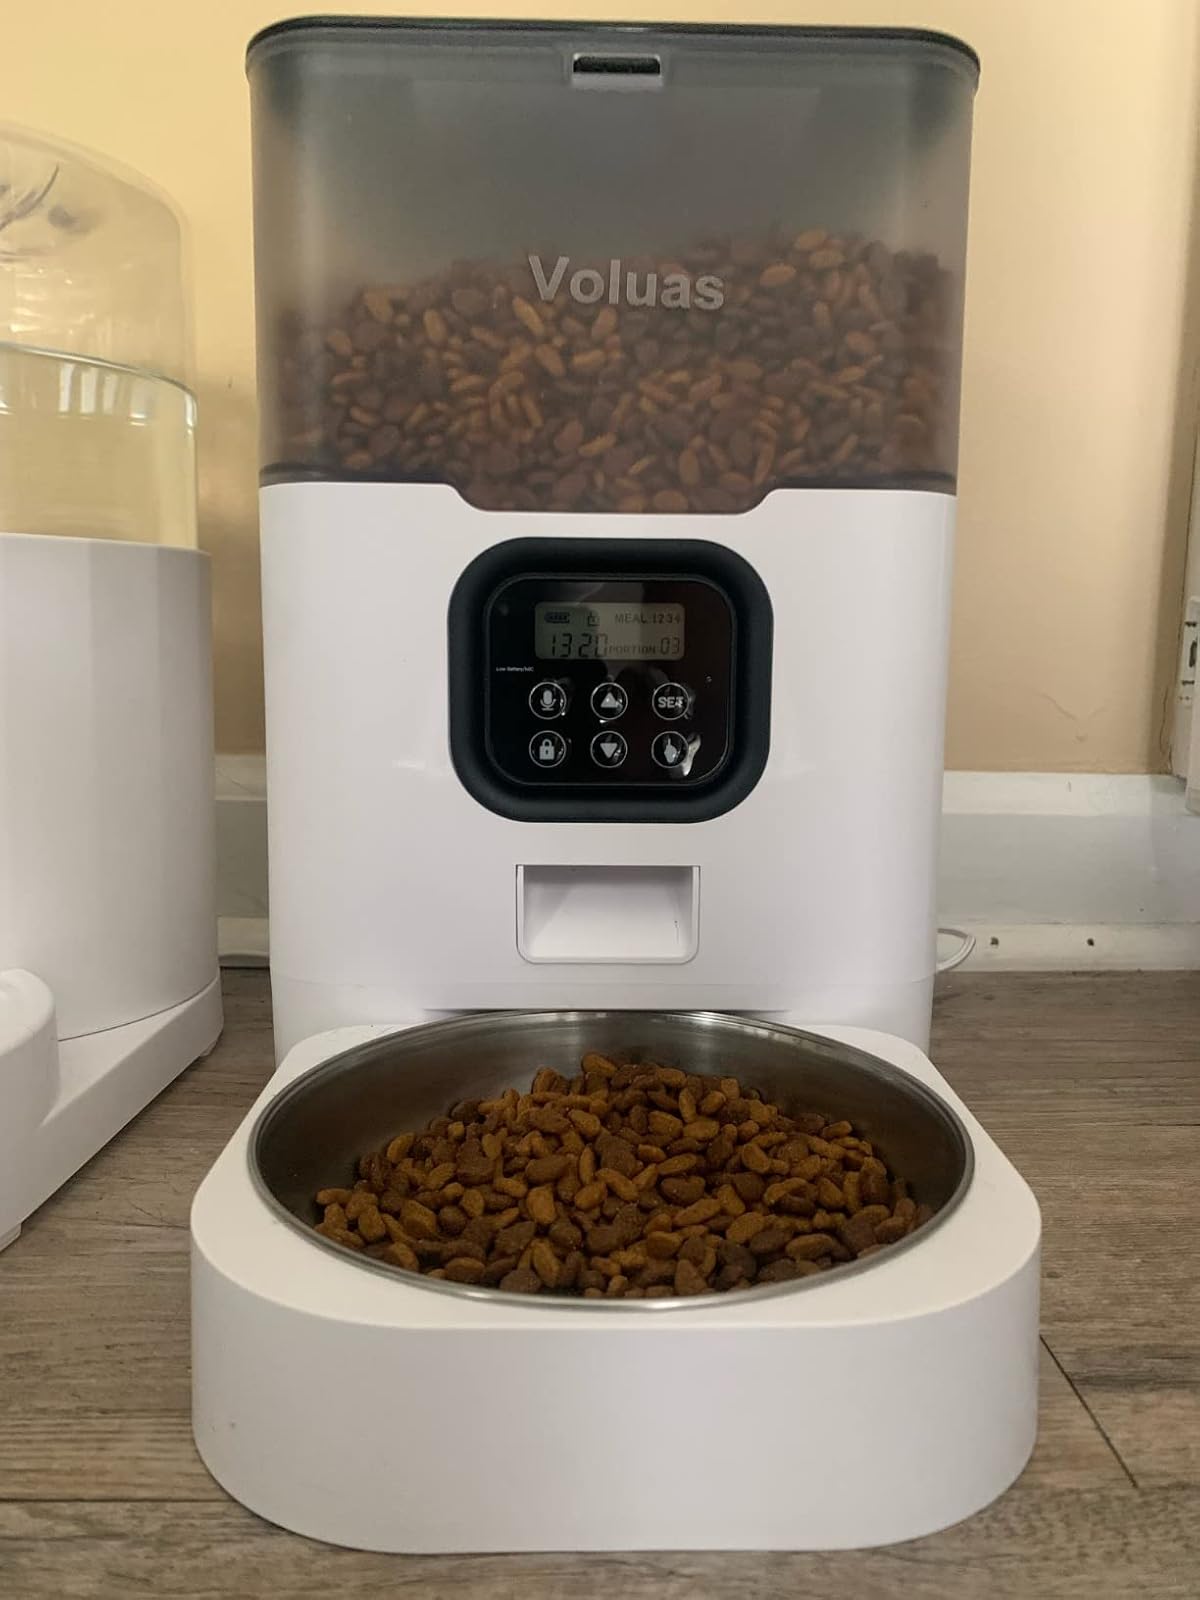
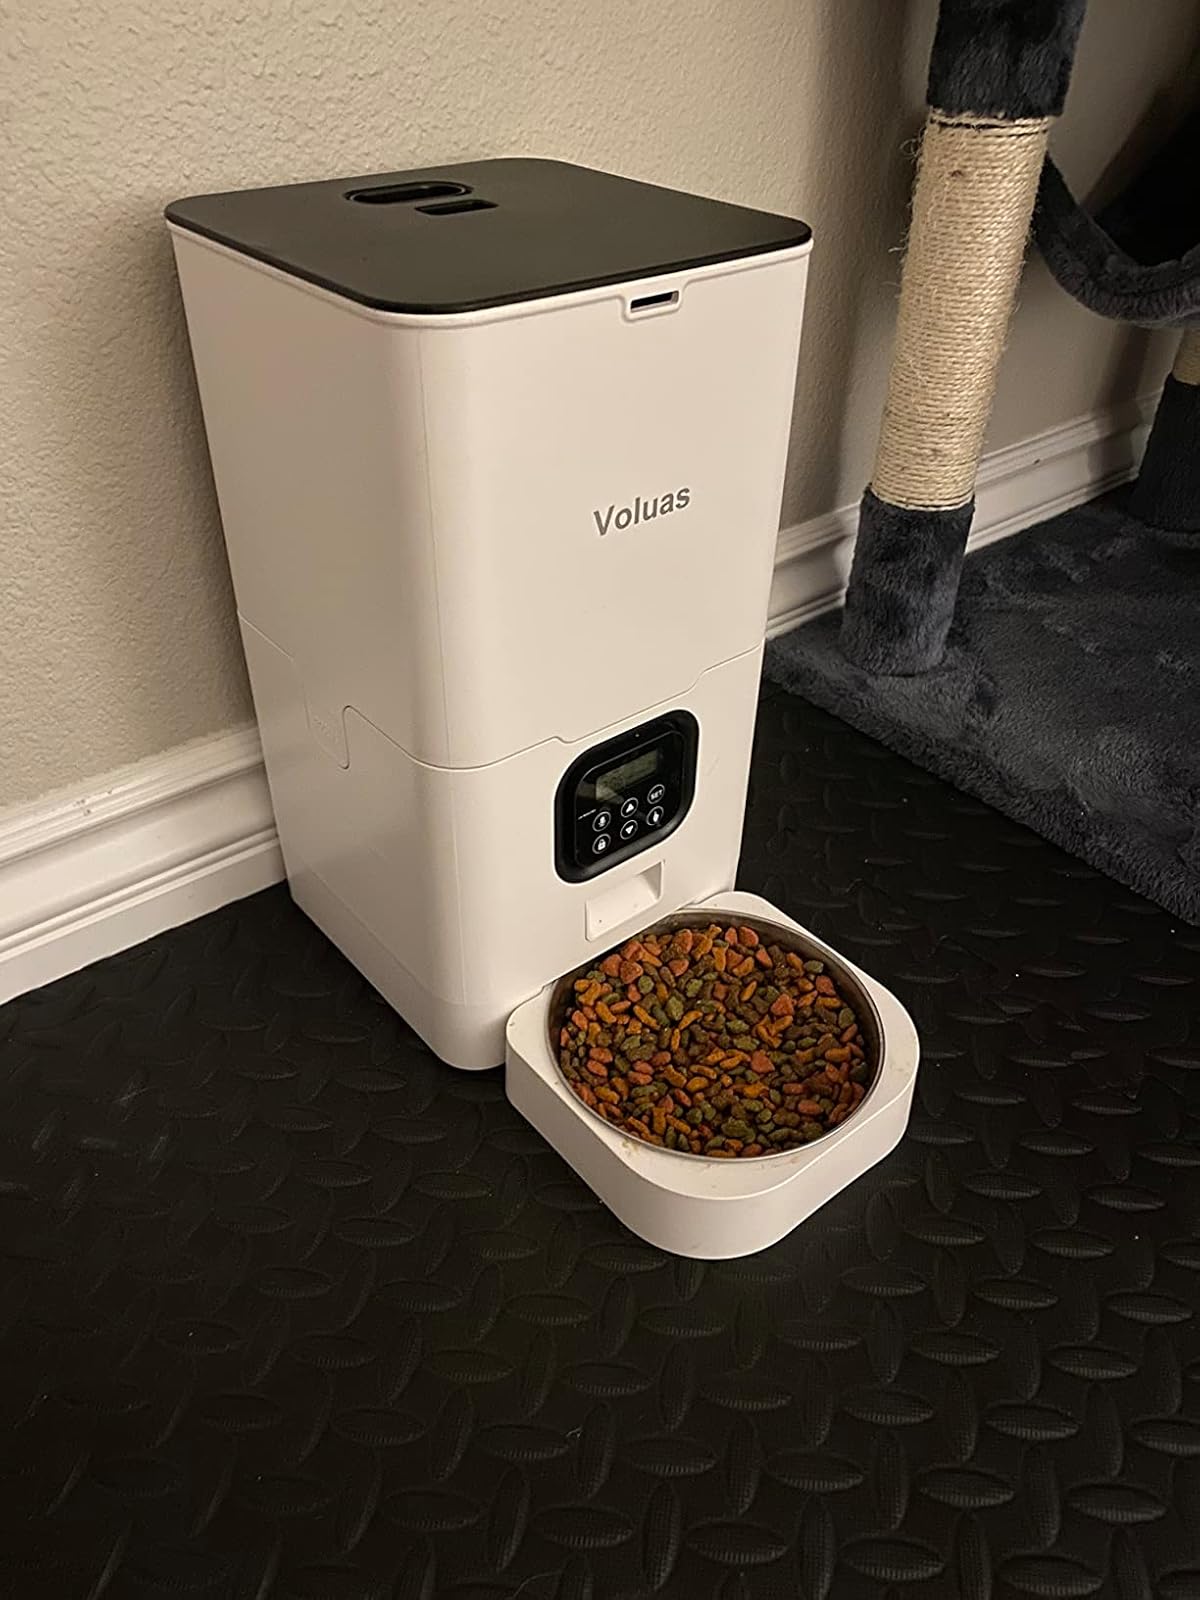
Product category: items_feeder
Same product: no